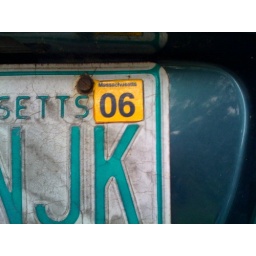
a last shot of my 22-year-old green license plate before i have to turn it in